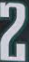
Number: 2